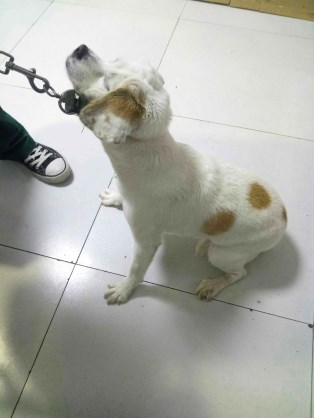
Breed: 3336-n000121-chinese_rural_dog